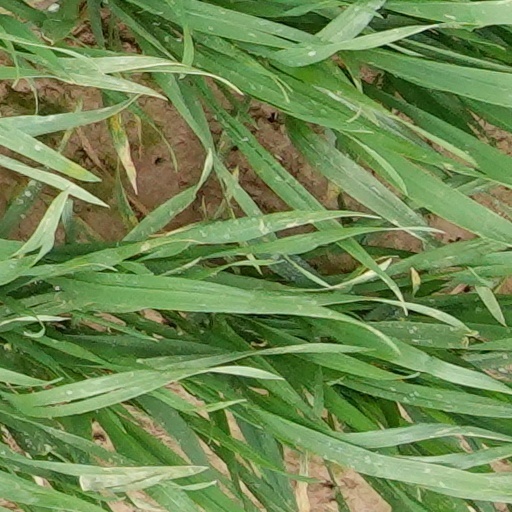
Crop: wheat